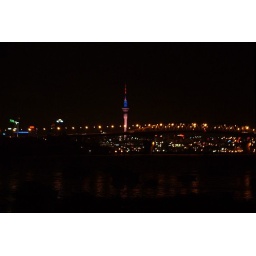
Auckland, harbour bridge and sky tower as seen from Little Shoal Bay near our home.